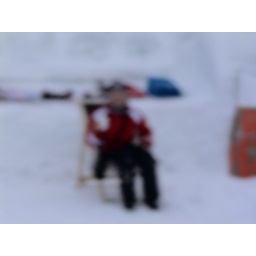
take rest on bed chair in Igru bar